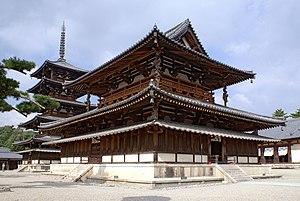
23 janvier : Thomas devient patriarche de Constantinople.
Le Hōryū-ji est un temple bouddhique situé à Ikaruga, bourg de la préfecture de Nara, au Japon.
Le bouddhisme au Japon a été importé de Chine et de Corée à partir des Vᵉ et VIᵉ siècles ; il est donc fortement influencé par les bouddhismes chinois et coréen, mais aussi par le shintoïsme, principale religion du Japon née plusieurs siècles auparavant.
Bâtiment principal est l'expression qui désigne, au Japon, le bâtiment consacré au principal objet de vénération, au sein de l'ensemble de sept bâtiments bouddhistes qui constituent complexe d'un temple. Les différentes sectes bouddhistes japonaises utilisent délibérément des termes spécifiques mais de sens apparentés, pour nommer un tel bâtiment : butsuden, butsu-dō, kon-dō, konpon-chūdō et hon-dō. Ils sont tous sont traduits par l'expression « bâtiment principal ». Toutefois, hon-dō est son équivalent japonais exact, tandis que les autres termes mentionnés sont des mots plus spécialisés, utilisés par des sectes particulières, ou qui renvoient à des édifices avec une structure particulière.
La période d'Asuka désigne la période de l'histoire japonaise qui s'écoule du milieu du VIᵉ siècle jusqu'à 710. Elle fait suite à la période Kofun — bien que son début puisse se chevaucher avec la période Kofun — et précède l'époque de Nara. La période Kofun et la période Asuka qui la suit sont parfois désignées collectivement comme la période Yamato. L'époque d'Asuka est marquée par l'arrivée du bouddhisme dans l'archipel japonais, ainsi que par l'influence des cultures coréenne et chinoise dans l'archipel.
L'architecture japonaise se caractérise traditionnellement par des structures en bois, légèrement surélevées, avec des toits de tuiles ou de chaume. Des portes coulissantes sont fréquemment utilisées comme cloisons, permettant de modifier la configuration d'un espace.
Le terme « trésor national » est utilisé au Japon depuis 1897 pour désigner les biens les plus précieux du patrimoine culturel du Japon bien que la définition et les critères aient changé depuis la création du terme. Les bâtiments des temples bouddhistes de cette liste ont été classés Trésors nationaux du Japon quand la loi pour la protection des biens culturels est entrée en vigueur le 9 juin 1951. Les pièces sont choisies par le ministère de l'Éducation, de la Culture, des Sports, des Sciences et de la Technologie sur le fondement de leur « valeur artistique ou historique particulièrement élevée ». Cette liste présente 152 entrées de bâtiments de temples Trésors nationaux de la fin du VIIᵉ siècle classique au début de l'époque d'Edo moderne du XIXᵉ siècle. Le nombre d'édifices répertoriés dans cette liste est supérieur à 152, parce que, dans certains cas, des groupes de bâtiments liés entre eux sont réunis pour former une seule entrée. Les structures comprennent des bâtiments principaux tels que le kon-dō, le hon-dō, le butsuden, des pagodes, des portes, un beffroi, des couloirs et d'autres bâtiments et édifices qui font partie d'un temple bouddhiste.